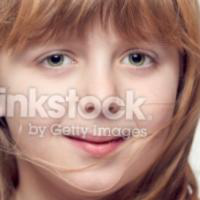
Age group: age 01-10